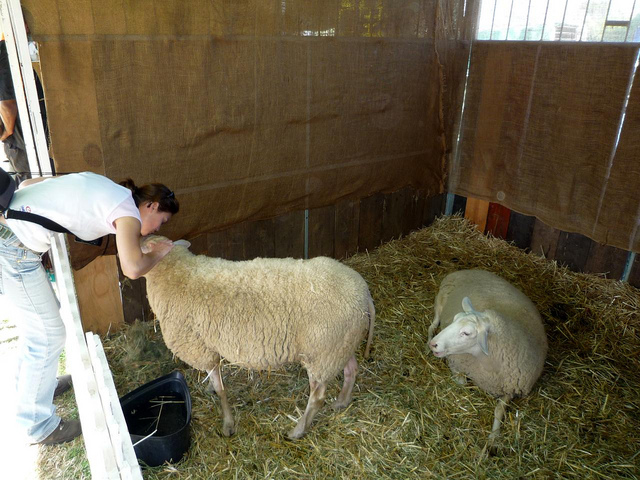
user: Given an image and a question. Answer the question in a short answer. Question: The animal pictured here originated on what continent? Short Answer:
assistant: europe